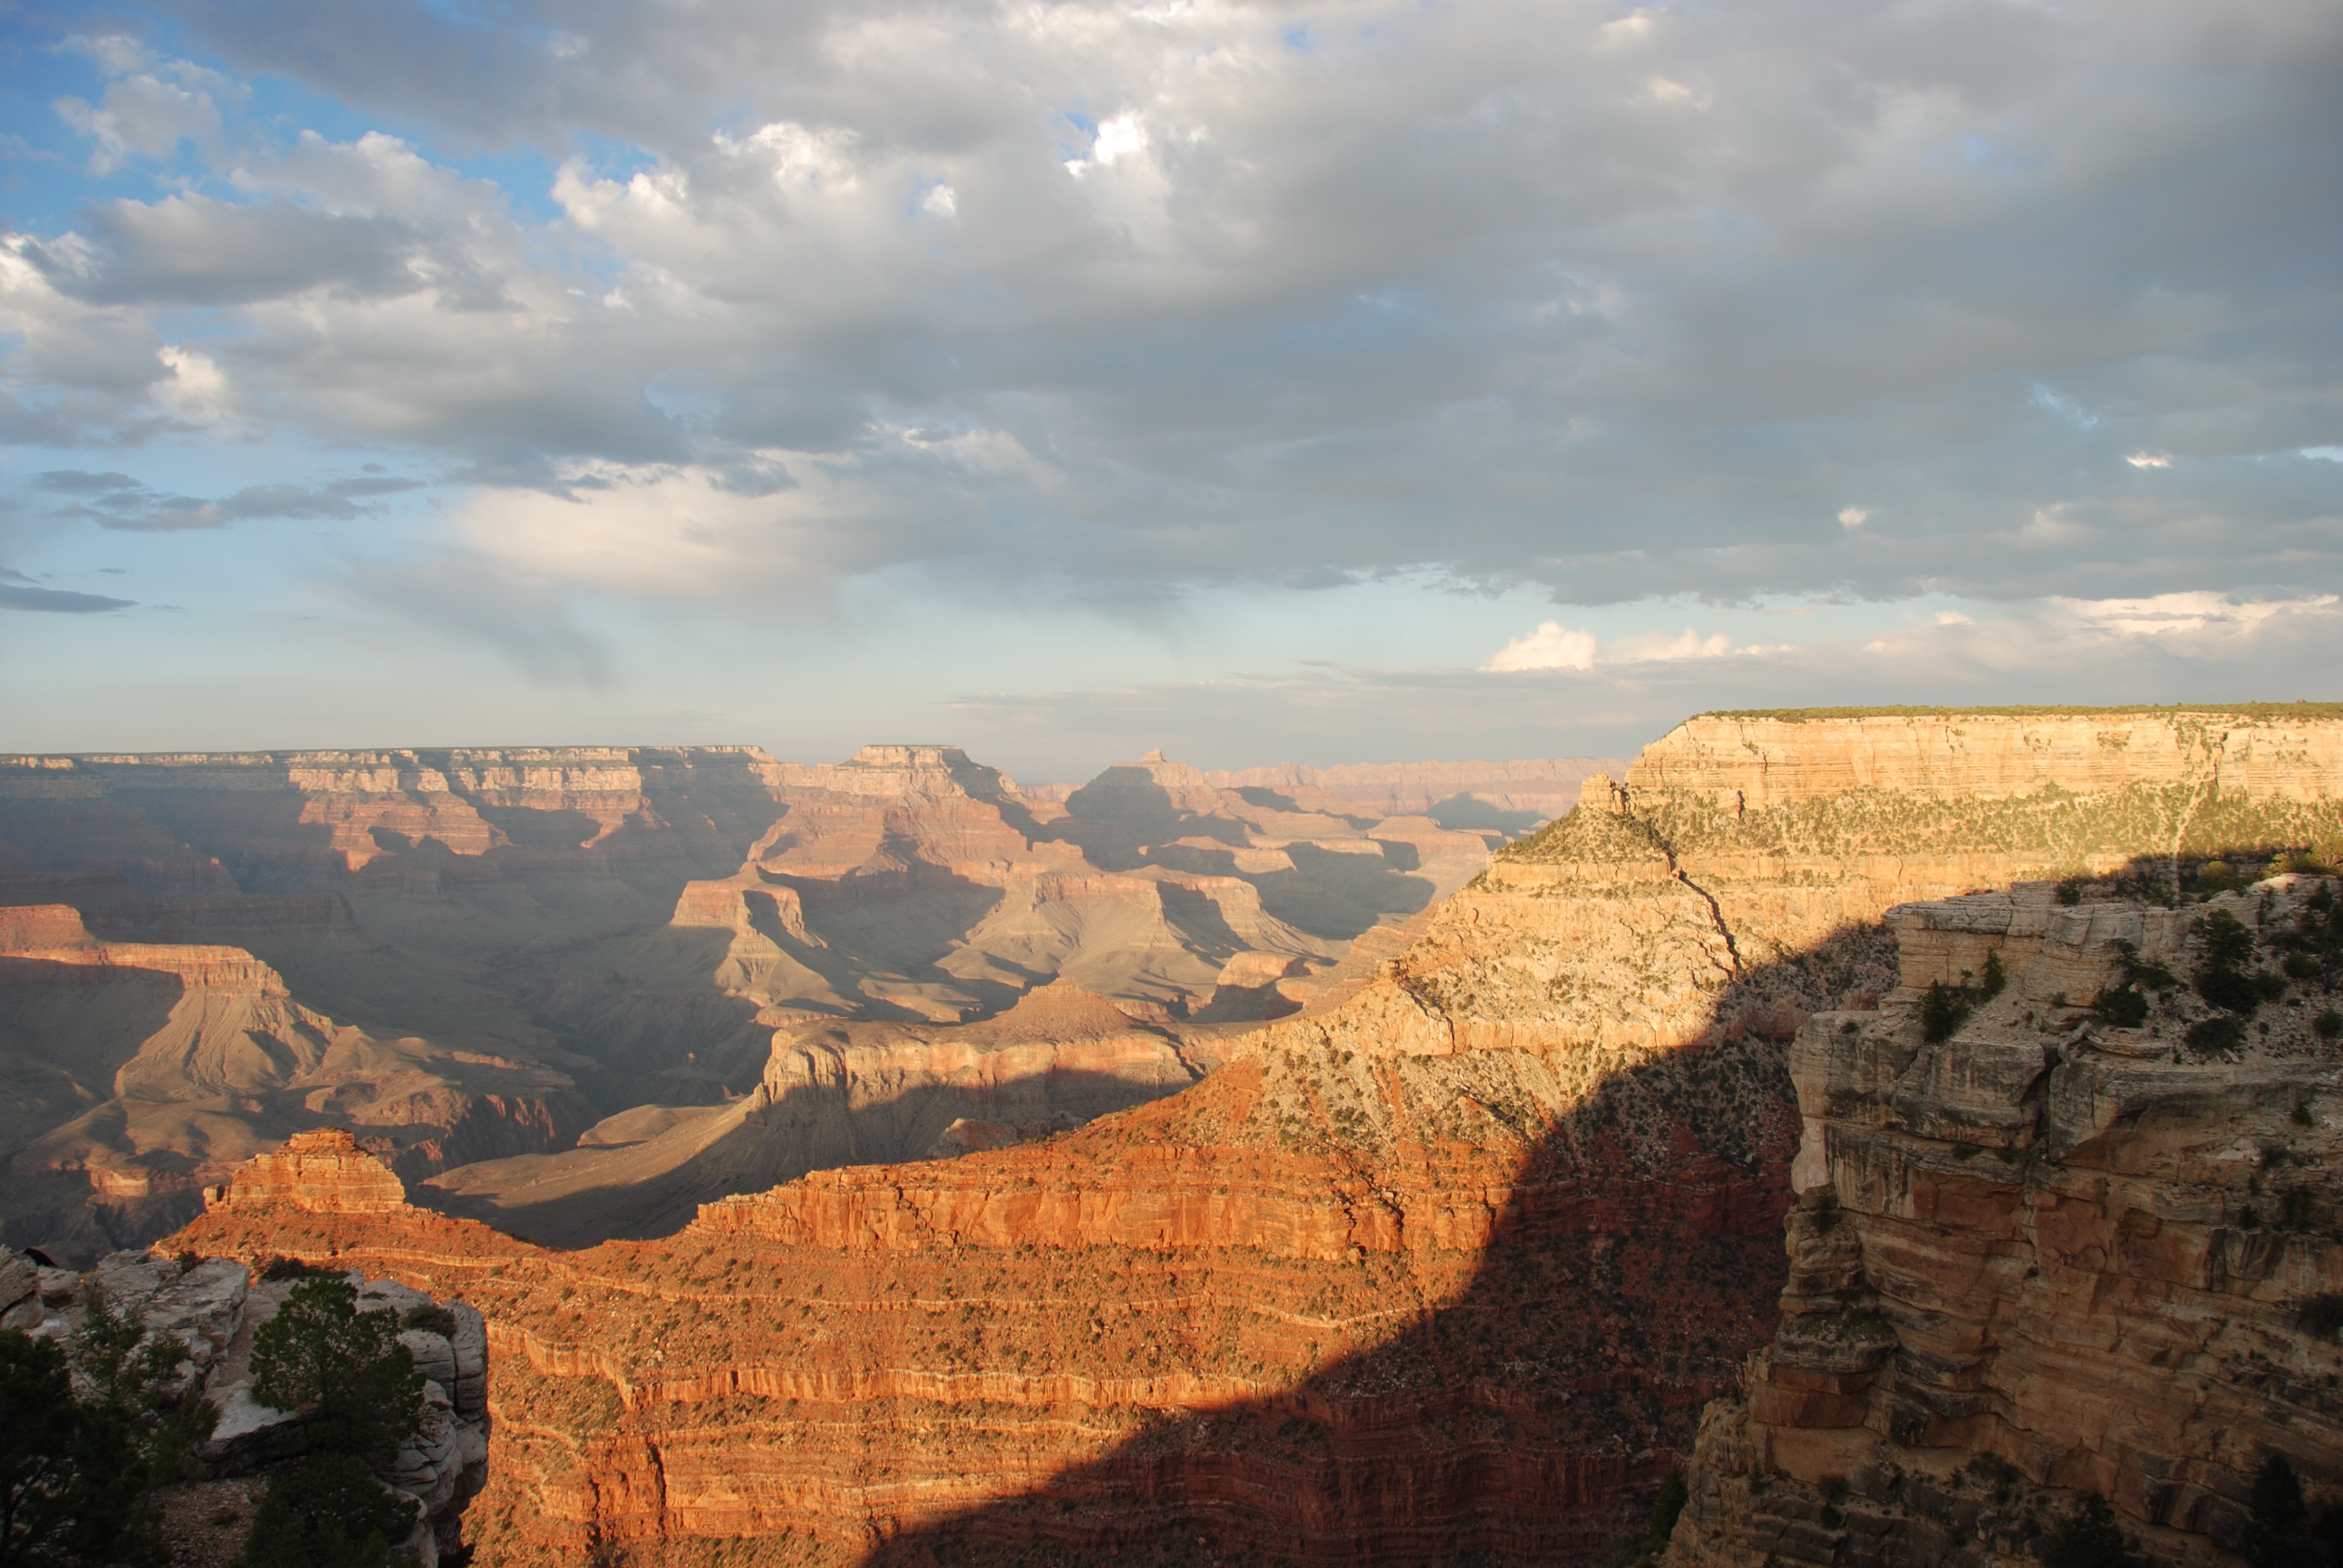
landscape, rock, mountain, sky, sunset, travel, formation, scenic, park, canyon, grand canyon, national, geology, badlands, plateau, southwest, wadi, landform, geographical feature